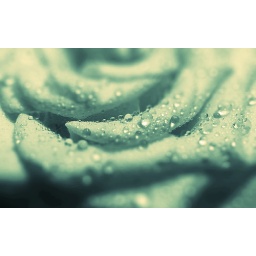
A white rose in the rain... =]